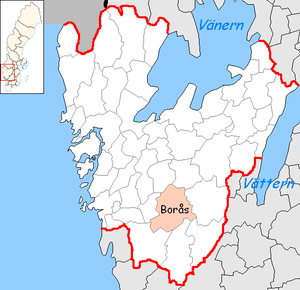
La commune de Borås est une commune suédoise du comté de Västra Götaland, peuplée de 107 395 habitants. Son chef-lieu se situe à Borås.